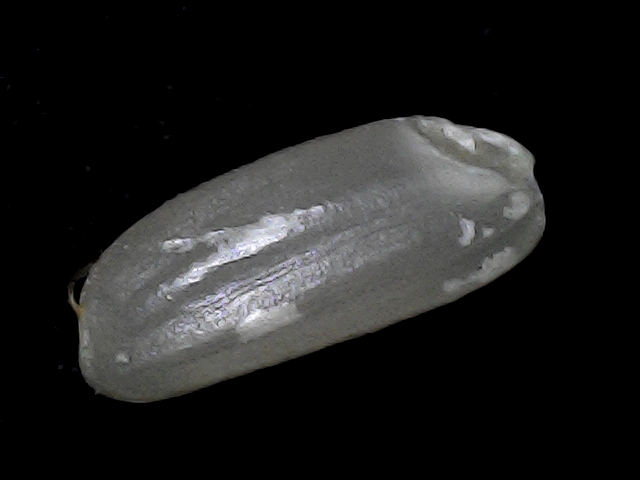
Rice variety: BD79